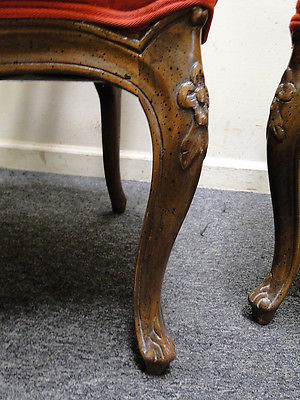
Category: chair